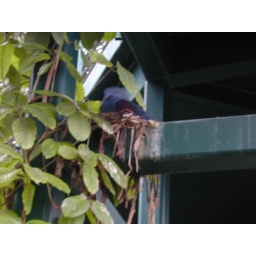
Strange blue bird in Aviary